Tommaso Ciampa

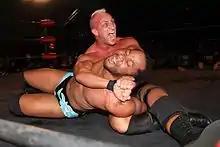
Tommaso Ciampa with Jay Lethal in a submission hold at a ROH Show.

At an ROH house show on January 21, 2012, Ciampa defeated ROH World Television Champion Jay Lethal in a Proving Ground Match to earn a future match for the ROH World Television Championship. On March 4 at the 10th Anniversary Show, Ciampa's match with Lethal for the ROH World Television Championship ended in a fifteen-minute time limit draw. Ciampa continued his feud with Lethal on March 31 at Showdown in the Sun, where he interfered in his match with Roderick Strong and cost him the title. On the April 7 episode of "Ring of Honor Wrestling", Ciampa defeated Lethal, Adam Cole and Mike Bennett in a four-way final to win the 2012 March Mayhem tournament. On May 12 at Border Wars, Ciampa's undefeated streak was ended, when he was defeated by Lethal in a singles match. On June 24 at , Ciampa received another shot at the ROH World Television Championship, but was defeated by Roderick Strong in a three-way elimination match, also involving Lethal, following interference from Prince Nana. Afterward, Ciampa turned on Nana, after it was revealed that he had struck a deal with Truth Martini to keep the Television Championship on Strong, broke away from The Embassy and adopted R.D. Evans as his new manager. The feud between Ciampa and Lethal culminated on August 11 at Boiling Point, where Lethal defeated Ciampa in a Two Out of Three Falls match. During the match Ciampa tore his anterior cruciate ligament, sidelining him indefinitely from in-ring action. On September 7, Ciampa announced that his injury required surgery, which would sideline him for a year. Ciampa made an appearance on December 16 at , trying to get his hands on R.D. Evans, after he had defeated Prince Nana in a match. Ciampa returned from his injury on May 4 at Border Wars 2013, chasing Evans and his new associate, Q.T. Marshall, out of the ring.